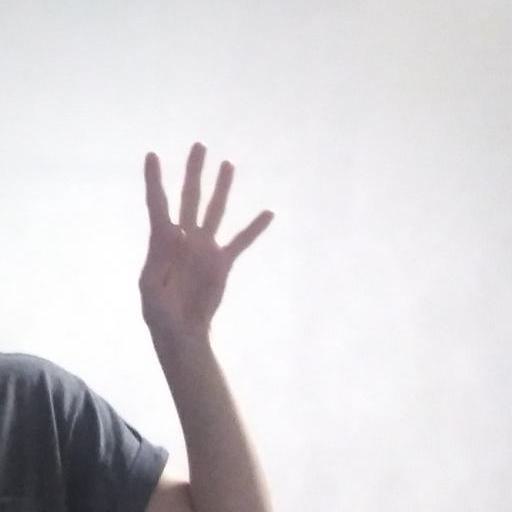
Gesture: four